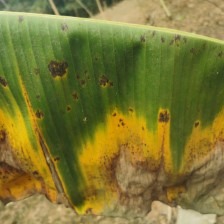
Label: pestalotiopsis